Melipona bicolor

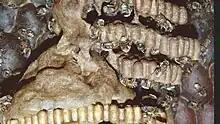
"M. bicolor" bees in the nest

"M. bicolor" is about 8 to 9mm long and have a stocky body. Coloration can vary from yellow to dark yellow. The males have either black or green eyes.